Harriet Wright O'Leary

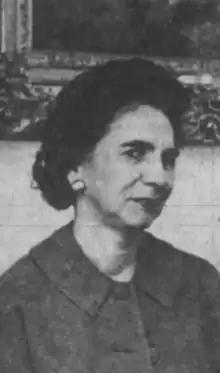
O'Leary, 1963

Harriet Wright O'Leary (December 7, 1916 – December 22, 1999) was an American teacher and politician. She was the first woman to serve on the tribal council of the Choctaw Nation of Oklahoma and the first woman to vie for the position as Principal Chief.